Wilhelm Karl, Duke of Urach

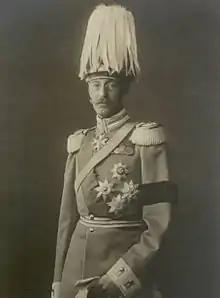
Wilhelm in 1909

Prince Wilhelm of Urach, Count of Württemberg, 2nd Duke of Urach ("Wilhelm Karl Florestan Gero Crescentius"; German: "Fürst Wilhelm von Urach, Graf von Württemberg, 2. Herzog von Urach"; 3 March 1864 – 24 March 1928), was a German prince who was elected in June 1918 as King of Lithuania, with the regnal name of Mindaugas II. He never assumed the crown, however, as German authorities declared the election invalid; the invitation was withdrawn in November 1918. From 17 July 1869 until his death, he was the head of the morganatic Urach branch of the House of Württemberg.